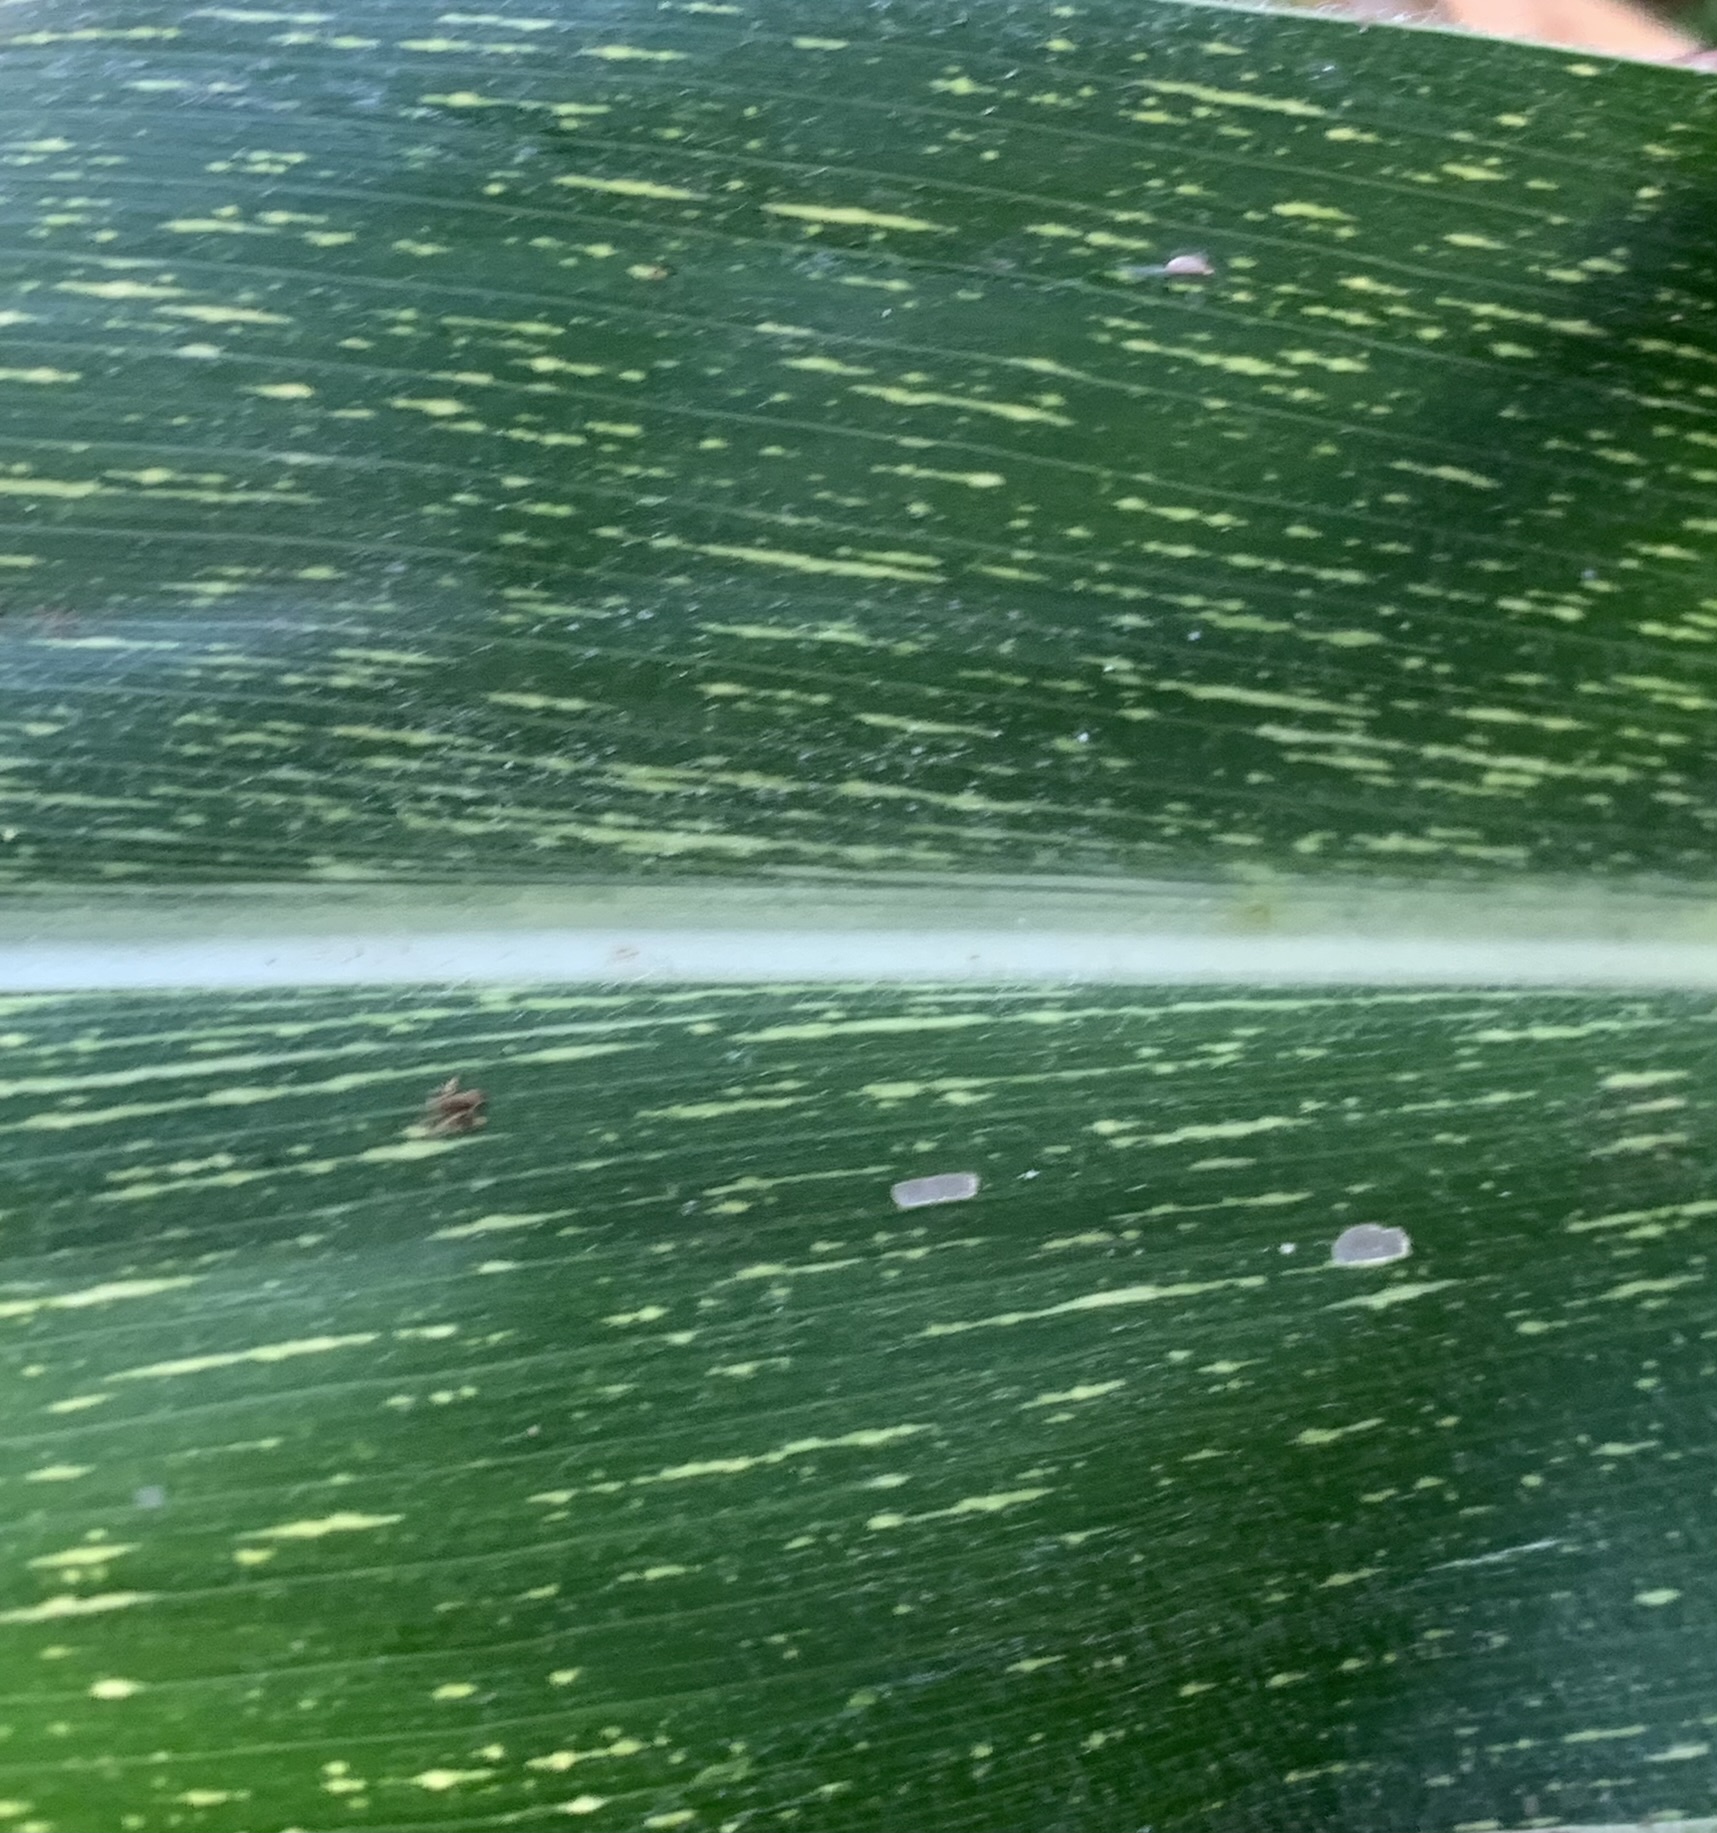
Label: MSV